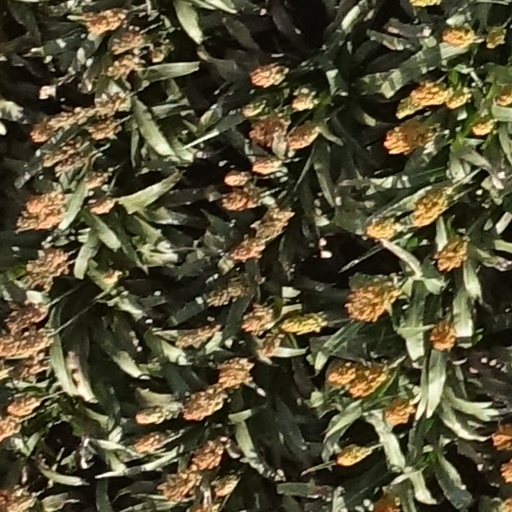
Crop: sorghum